2012 Baltimore Ravens season

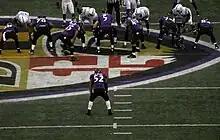
Ray Lewis lines up in the backfield for the final play of the Ravens' 24–9 victory over the Indianapolis Colts in the Wildcard Round of the 2012–2013 NFL Playoffs. This would be Lewis' final play in Baltimore.

By winning the AFC North title, the Ravens hosted the Colts – a team that once played in Baltimore until moving to Indianapolis in 1984 – in the wild-card round. This relocation remains a controversial issue. The Ravens had faced the Colts in the playoffs twice before, losing both times without scoring any touchdowns in divisional rounds: in and .